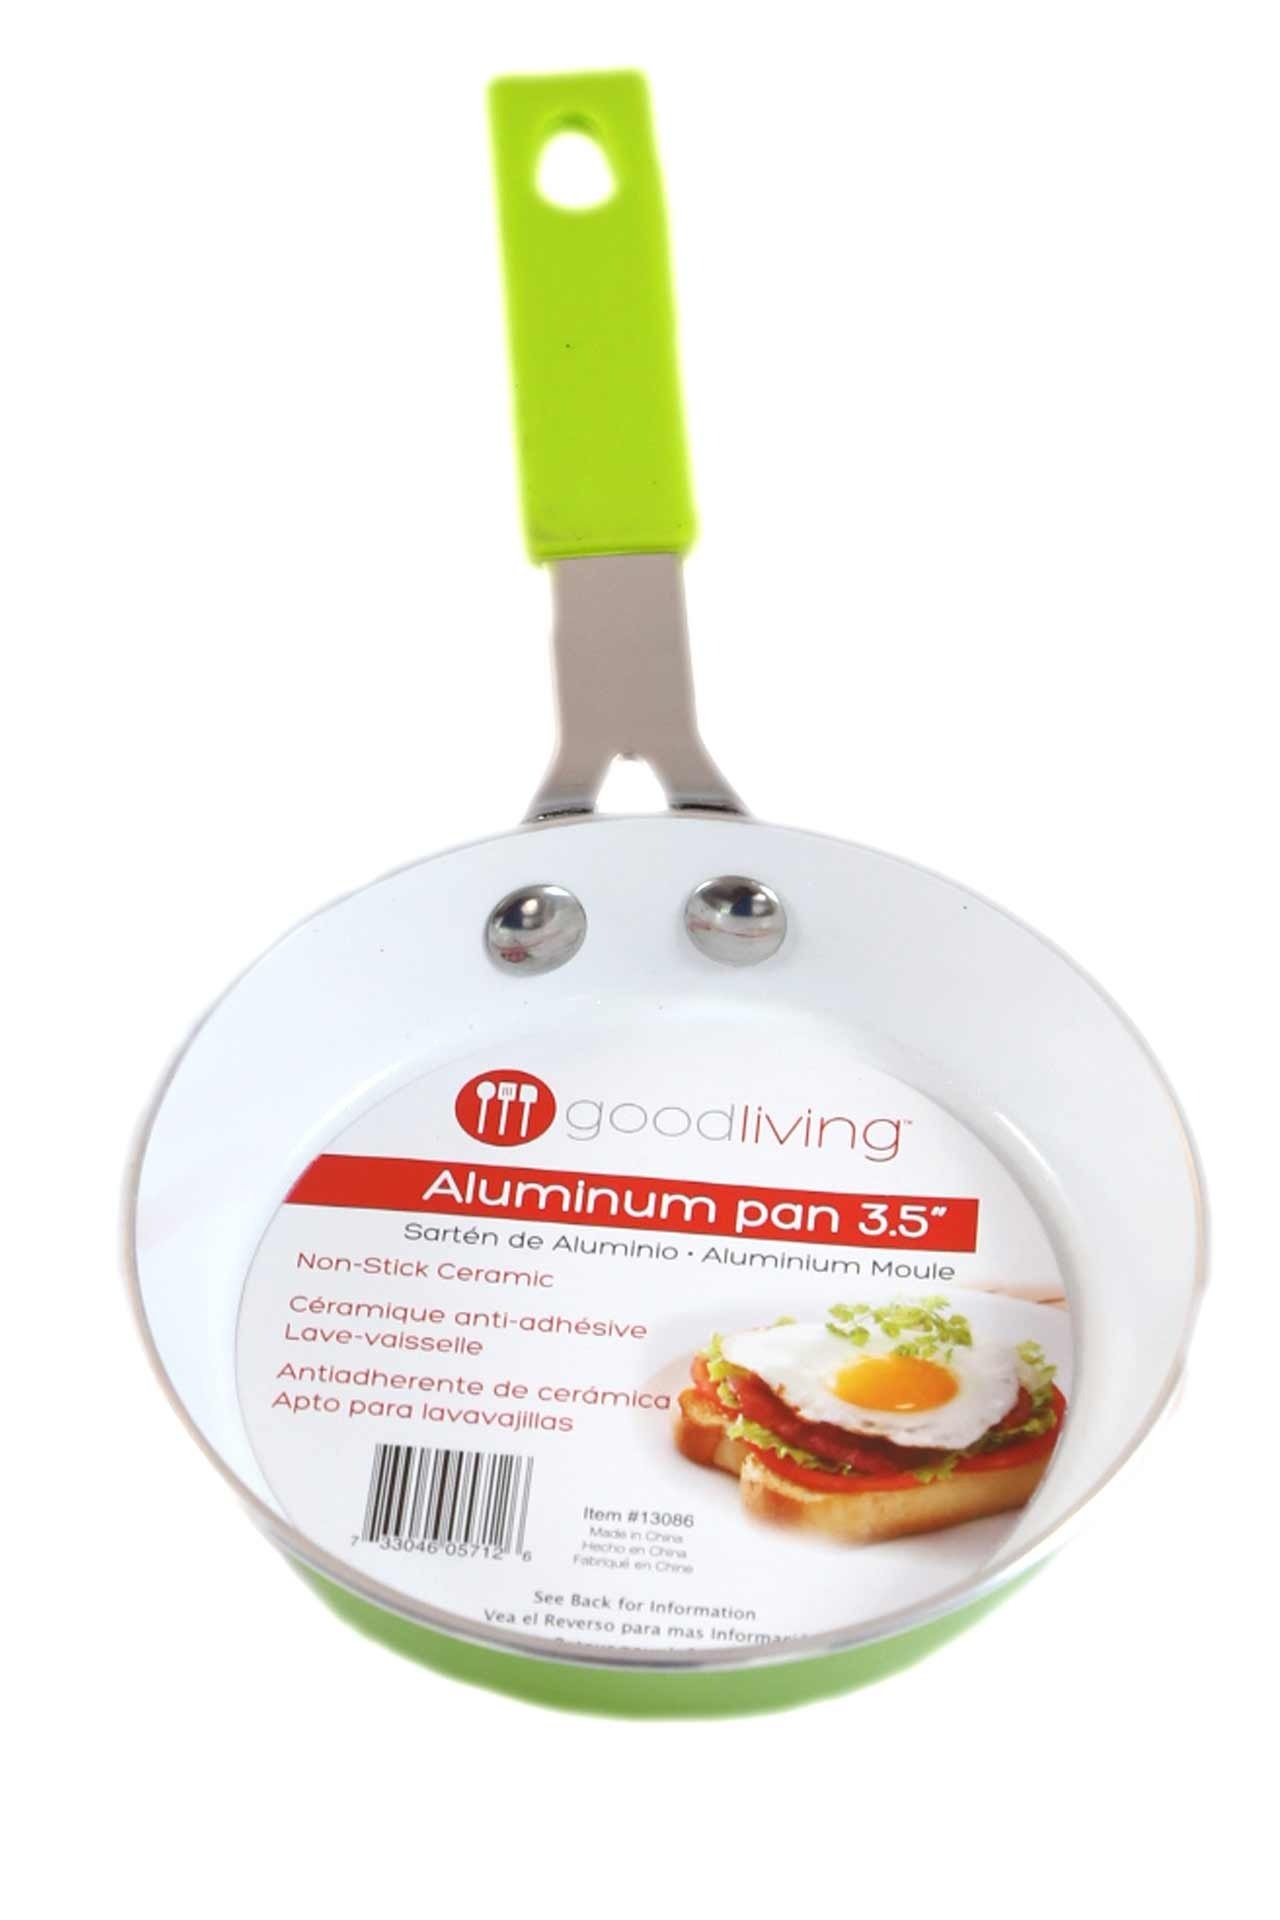
Item Name: Good Living 3.5" Fast-Heating Aluminum Single-Egg Pan, Colors Vary, 1-Pack, Non-Stick Ceramic, Aluminum Frying Pan, Great For Pancakes, French Toast, Eggs, Omlets, And Much More
Bullet Point 1: Non-stick
Bullet Point 2: Easy to store
Bullet Point 3: Great for eggs/omlets
Bullet Point 4: 3.5" pan
Product Description: This aluminum skillet by Good Living helps you get dinner on the table in no time. The heavy-duty bottom heats quickly so that your food is ready in less time. Nonstick ceramic coating makes it a cinch to wash afterwards to reduce the time you spend cleaning up in the kitchen after your meals. At 3.5 inches across, it is designed for making smaller meals like scrambled eggs or dinner for two. Add this essential item to your kitchen today and get cooking!
Value: 1.0
Unit: Count

Price: 11.99